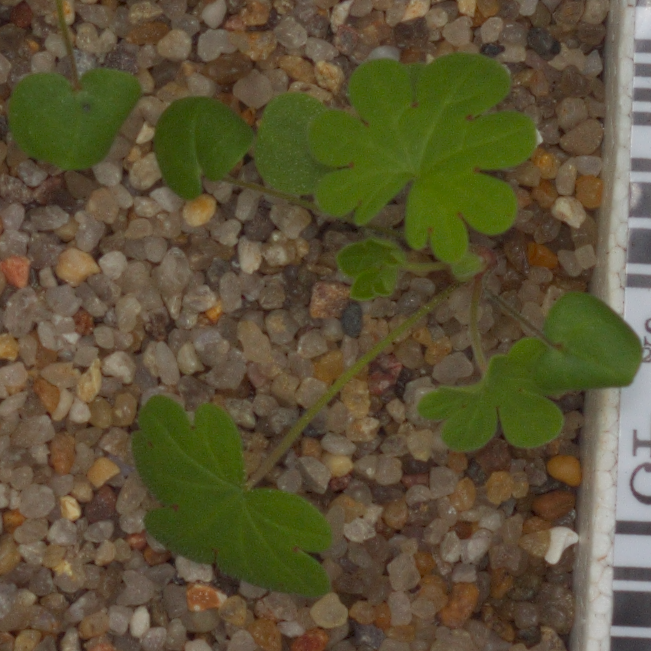
Label: smallflowered_cranesbill